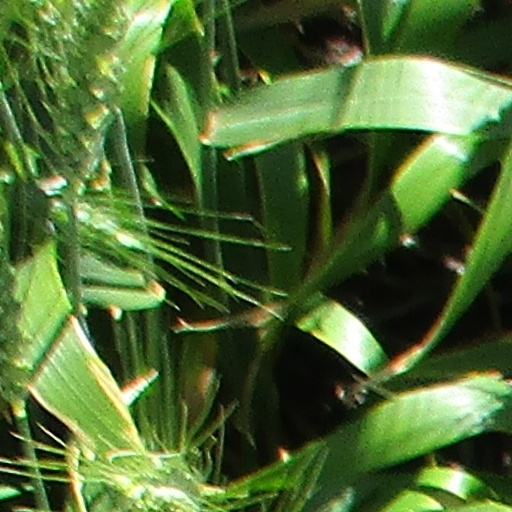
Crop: wheat